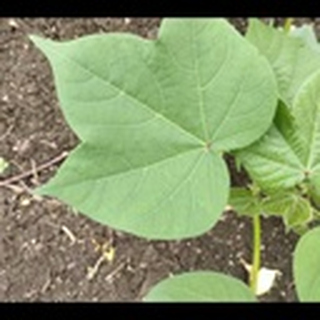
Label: healthy_cotton